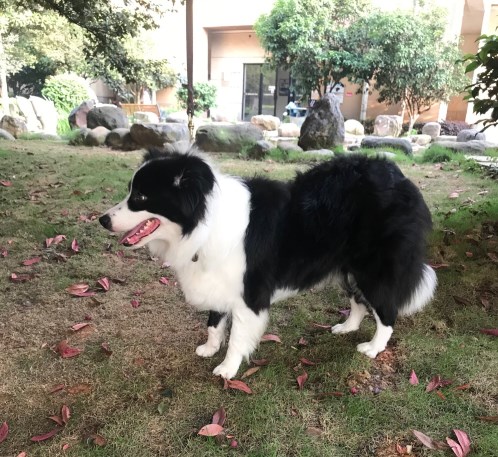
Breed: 2594-n000109-Border_collie